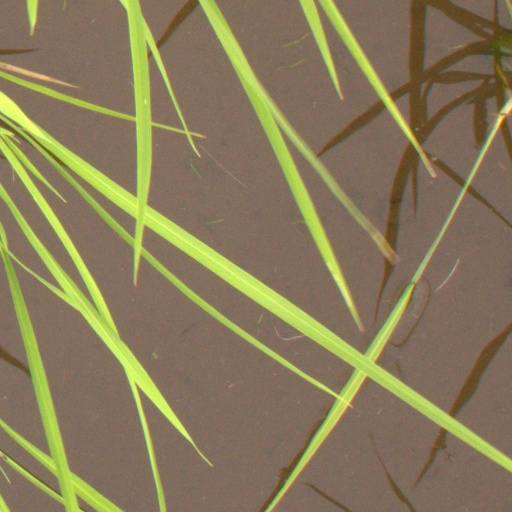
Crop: rice